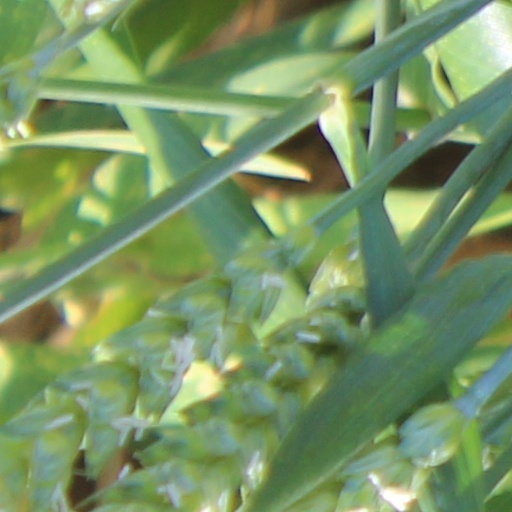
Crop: wheat